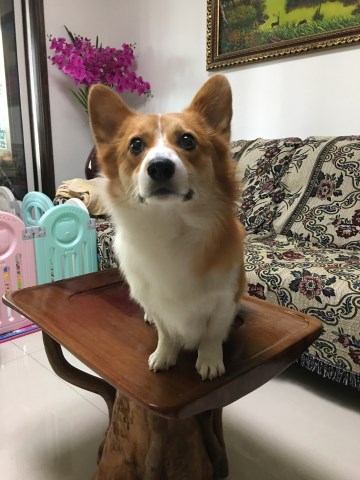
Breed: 2909-n000116-Cardigan